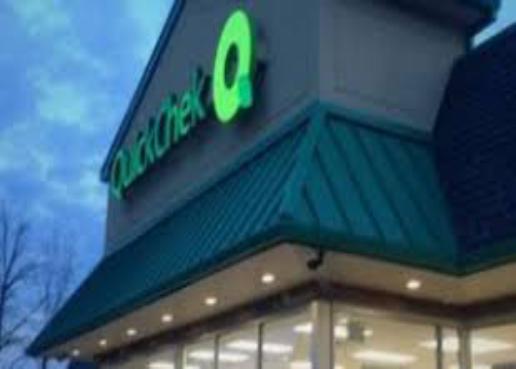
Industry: Food